Sky position (RA, Dec in degrees): 163.549, 24.099
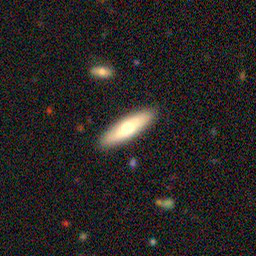
Galaxy morphology: Cigar Shaped Smooth Galaxies